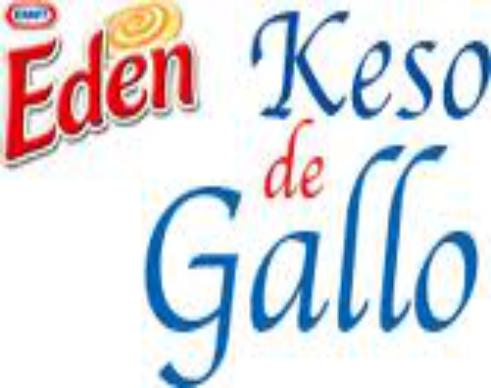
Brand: Eden Cheese
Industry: Food